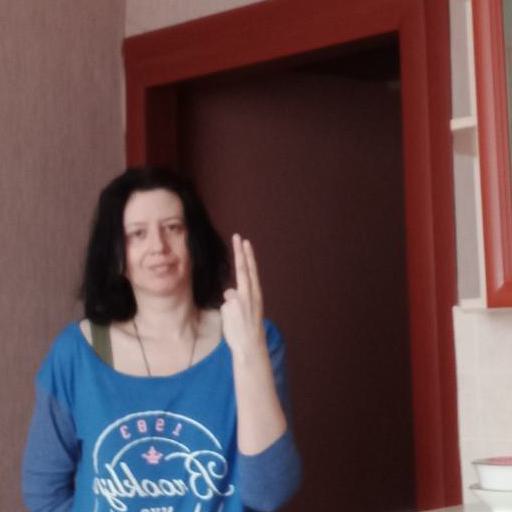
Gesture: two_up_inverted